Zelnik
Also known as:
el - Greek: Ζέλνικ
jv - Javanese: Zélnik
mk - Macedonian: Зелник
ru - Russian: Зелник
sq - Albanian: Zelniku
tr - Turkish: Zennik
Category: pastry (savoury pie)
Cuisine: Bulgarian, North Macedonian
Associated cuisines: Bulgarian, North Macedonian
Area: Bulgaria, North Macedonia
Countries: Bulgaria, North Macedonia
Region: Southern Europe Eastern Europe

A pastry composed of layers of thinly-rolled leavened wheat flour dough, or possibly phyllo pastry, filled with various combinations of sirene (a white cheese), feta cheese, eggs, sorrel, browned meat, leeks, spring onions and/or rice.

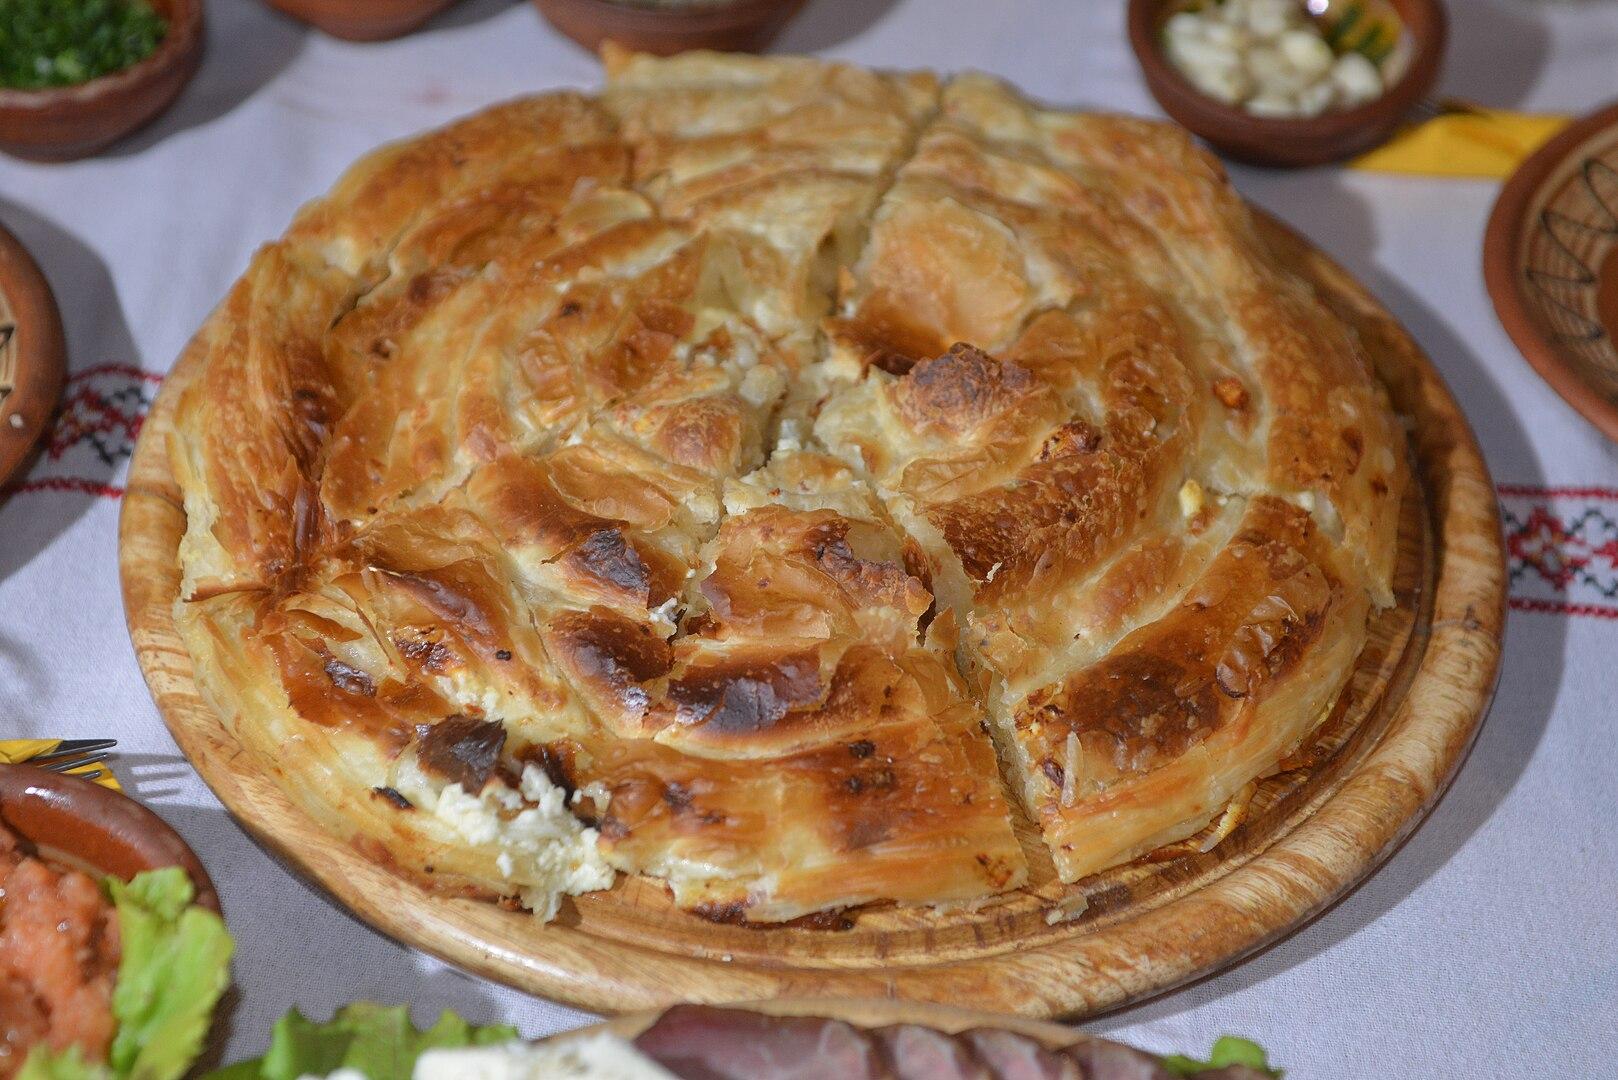